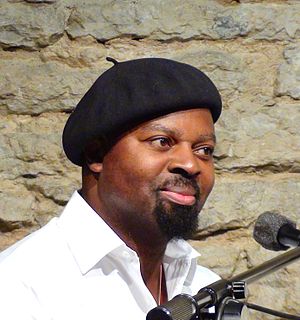
Ben Okri
Ben Okri er en nigeriansk forfatter.